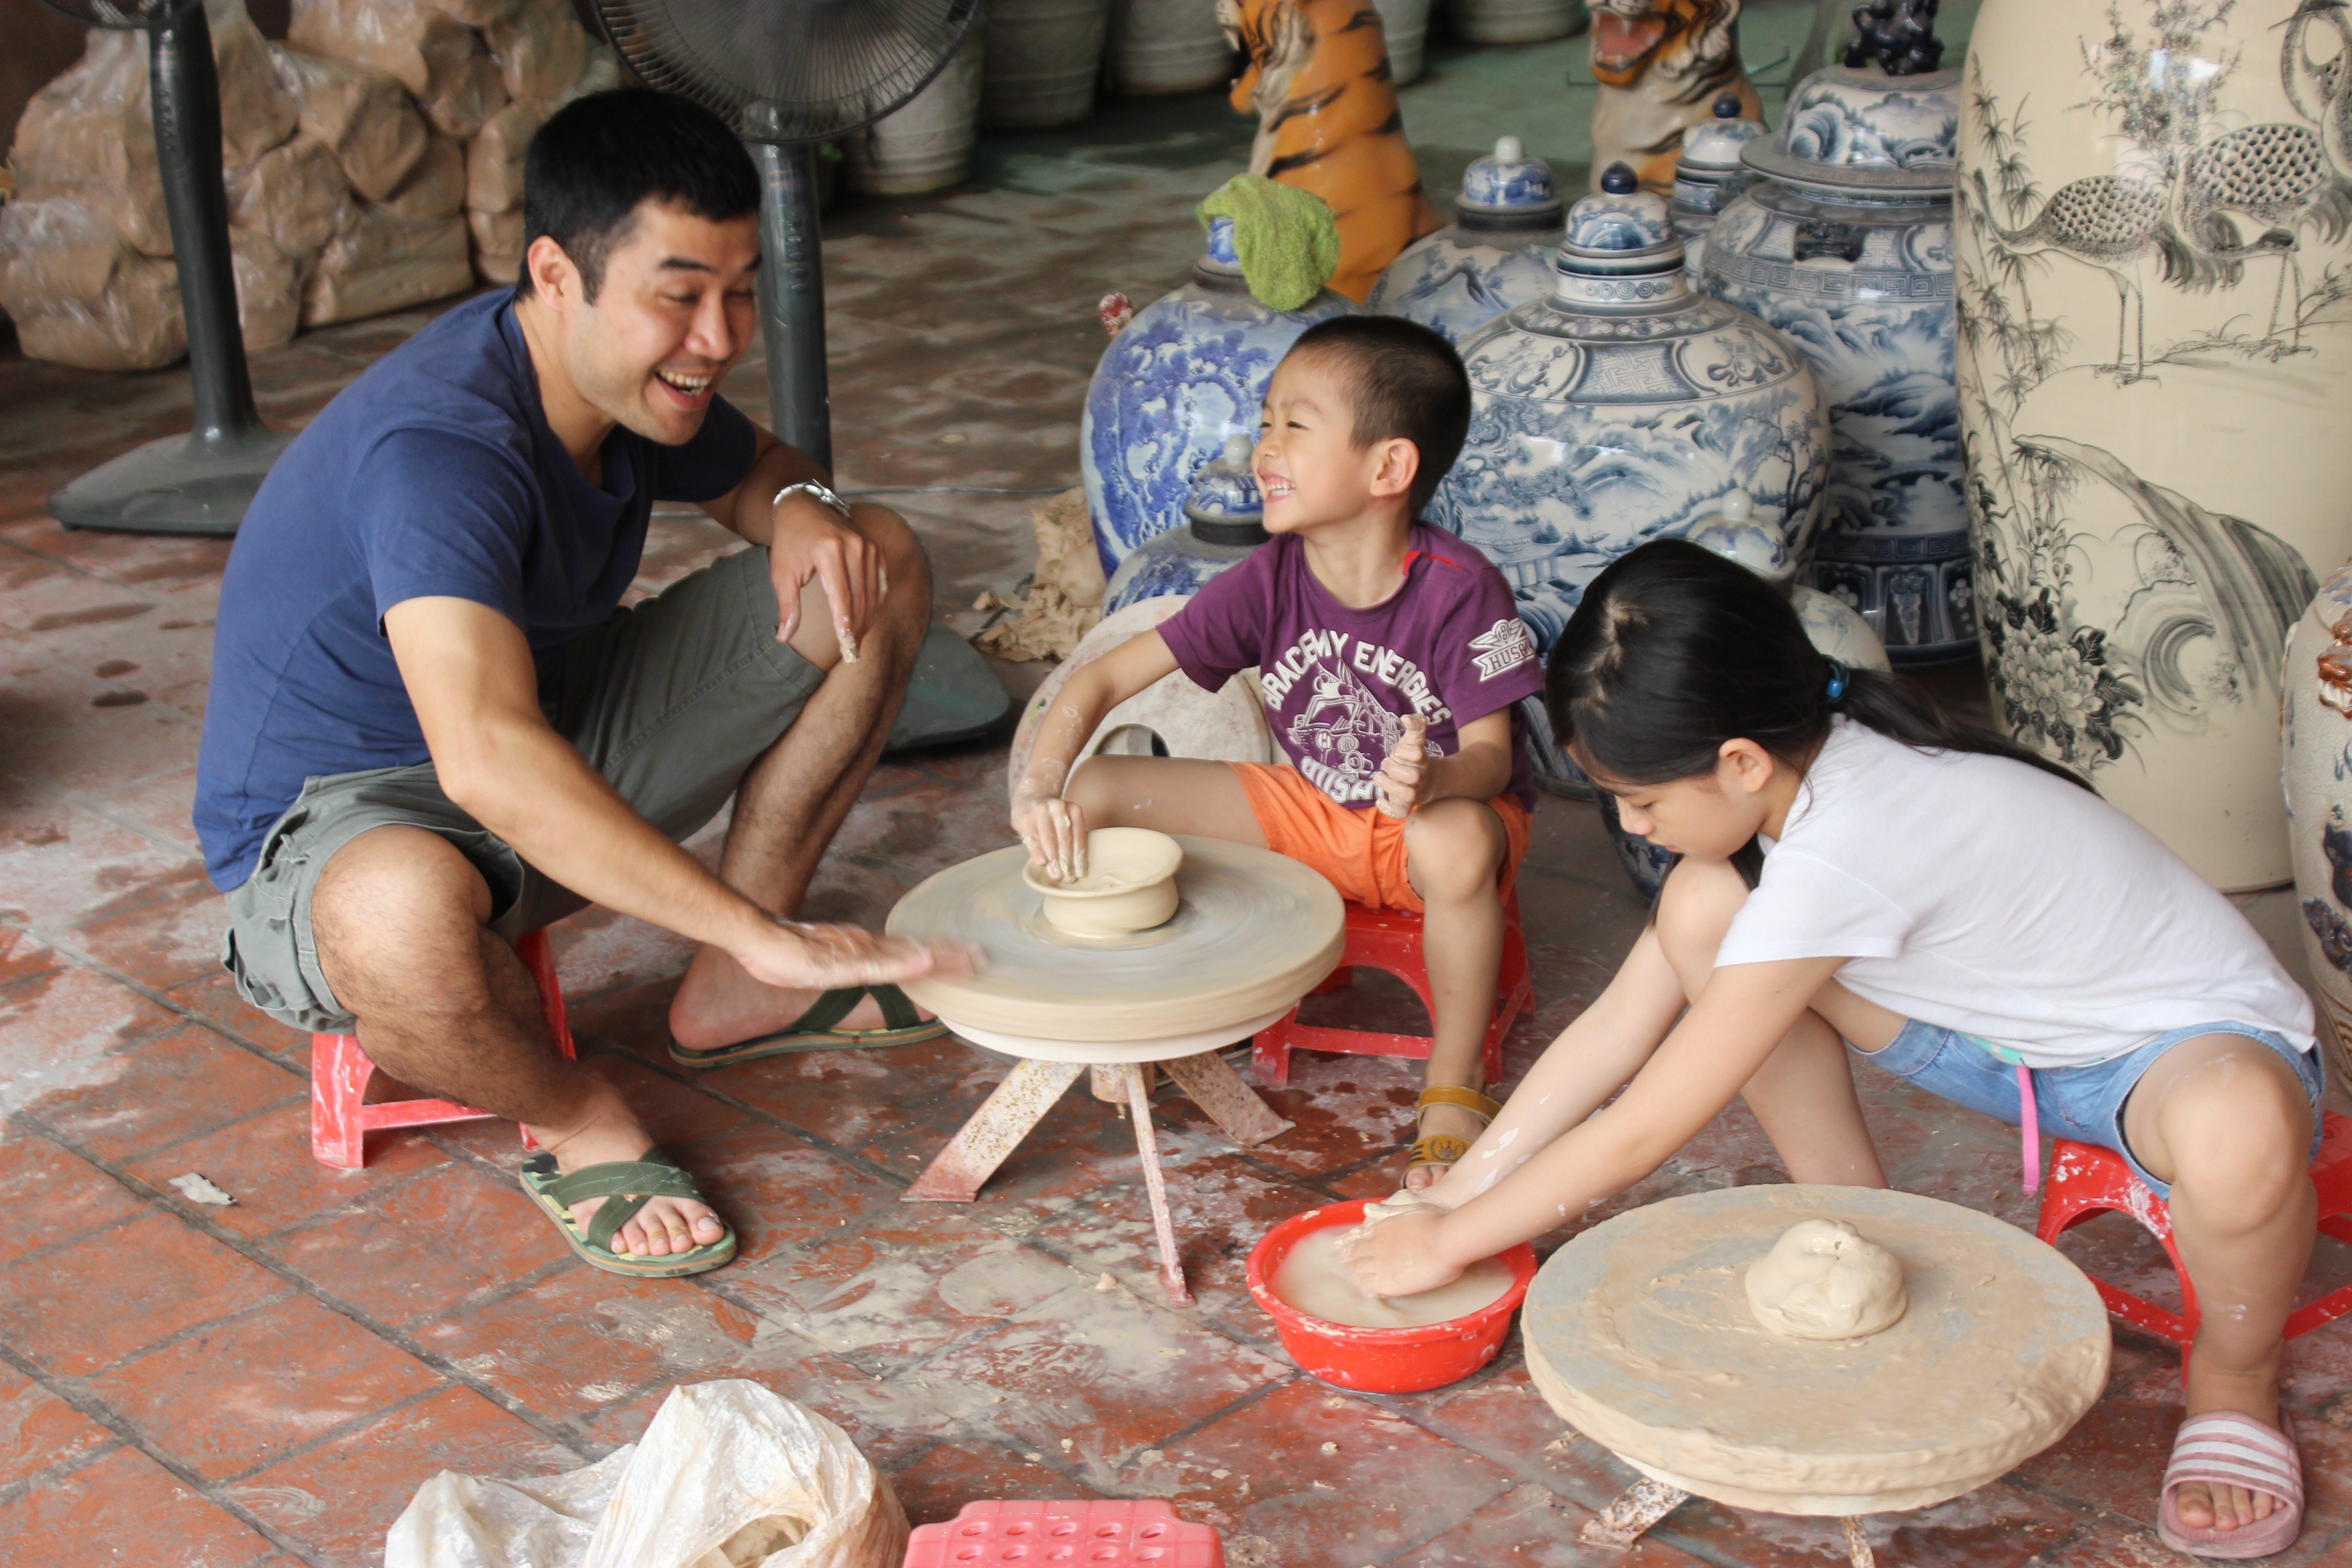
people, play, child, pottery, childhood, laugh, temple